Marco Bersanelli

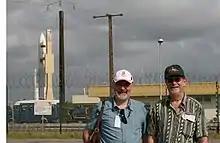
Bersanelli and George Smoot were on hand to watch the launch of the Planck mission from the ESA’s Guiana Space Centre. Bersanelli and Smoot proposed one of the satellites that evolved into Planck.

In 1986 he graduated in physics at the University of Milan with professor Giorgio Sironi as supervisor. Later he was Visiting Scholar at the Lawrence Berkeley National Laboratory, University of California, Berkeley until 1990 and then Visiting Researcher until 1995. During this period he collaborated with future Nobel laureate George Smoot. Here Marco has been one of the members of the COBRAS/SAMBA Phase A study team, which has been renamed Max Planck Surveyor mission after it has been chosen as a flight project by ESA.